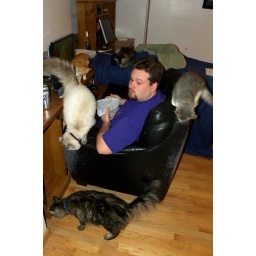
Wowza! John with every cat in the house surrounding him.